Jan Taminiau

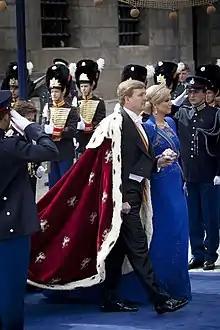
The blue dress and matching cape that Queen Maxima wore for the inauguration in 2013 was designed by Jan Taminiau

Jan Taminiau (born 14 September 1975) is a Dutch clothes designer who launched his own fashion label bearing his name (written as one word) in 2003. He designed a dress worn by Princess Maxima during the opening of the Mode Biennale exhibition in Arnhem in June 2009. Based in Amsterdam, Taminiau had an atelier located in the heart of the Red-Light prostitution district in Amsterdam. He designed the blue dress worn by Maxima at the investiture of Willem-Alexander.